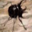
Label: beetle